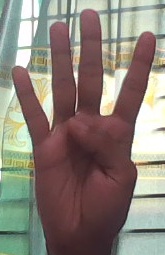
ASL sign: 4